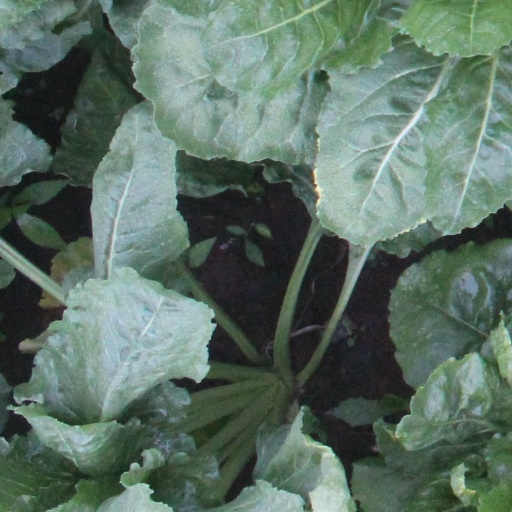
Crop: sugar beet